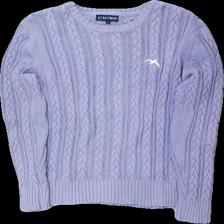
View: front
Type: Top
Category: Ladies
Brand: Not in the list
Brand text on label: albatross
Colors: Purple, White
Material: 100% bomull
Pattern: Logo print
Cut: C-collar
Size: L
Season: All
Price range: 50-100
Recommended usage: Reuse
Description: kabelstickad tröja med broderi tryck